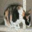
Label: cat